Incandescent light bulb

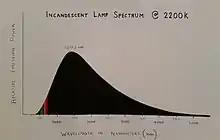
Spectrum of an incandescent lamp at 2200 K, showing most of its emission as invisible infrared light

US575002A patent on 01.Dec.1897 to Alexander Lodyguine (Lodygin, Russia) describes filament made of rare metals, amongst them was tungsten. Lodygin invented a process where rare metals such as tungsten can be chemically treated and heat-vaporized onto an electrically heated thread-like wire (platinum, carbon, gold) acting as a temporary base or skeletal form. (US patent 575,002). Lodygin later sold the patent rights to GE.